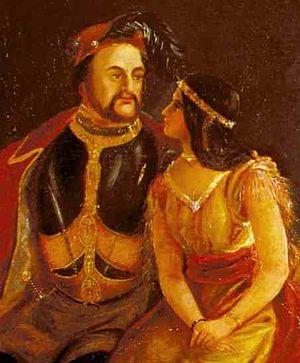
John Rolfe, Jr. fut un des premiers colons anglais. On lui attribue le début de la culture du tabac, destinée à l'exportation, dans la Colonie de Virginie. Il est aussi connu pour avoir épousé Pocahontas en 1614, fille du Chef de la confédération powhatan. Ils eurent un fils, Thomas Rolfe.
Pocahontas est une Amérindienne de la confédération de tribus Powhatans, fille de Nonoma Winanuske Matatiske et Wahunsunacock.